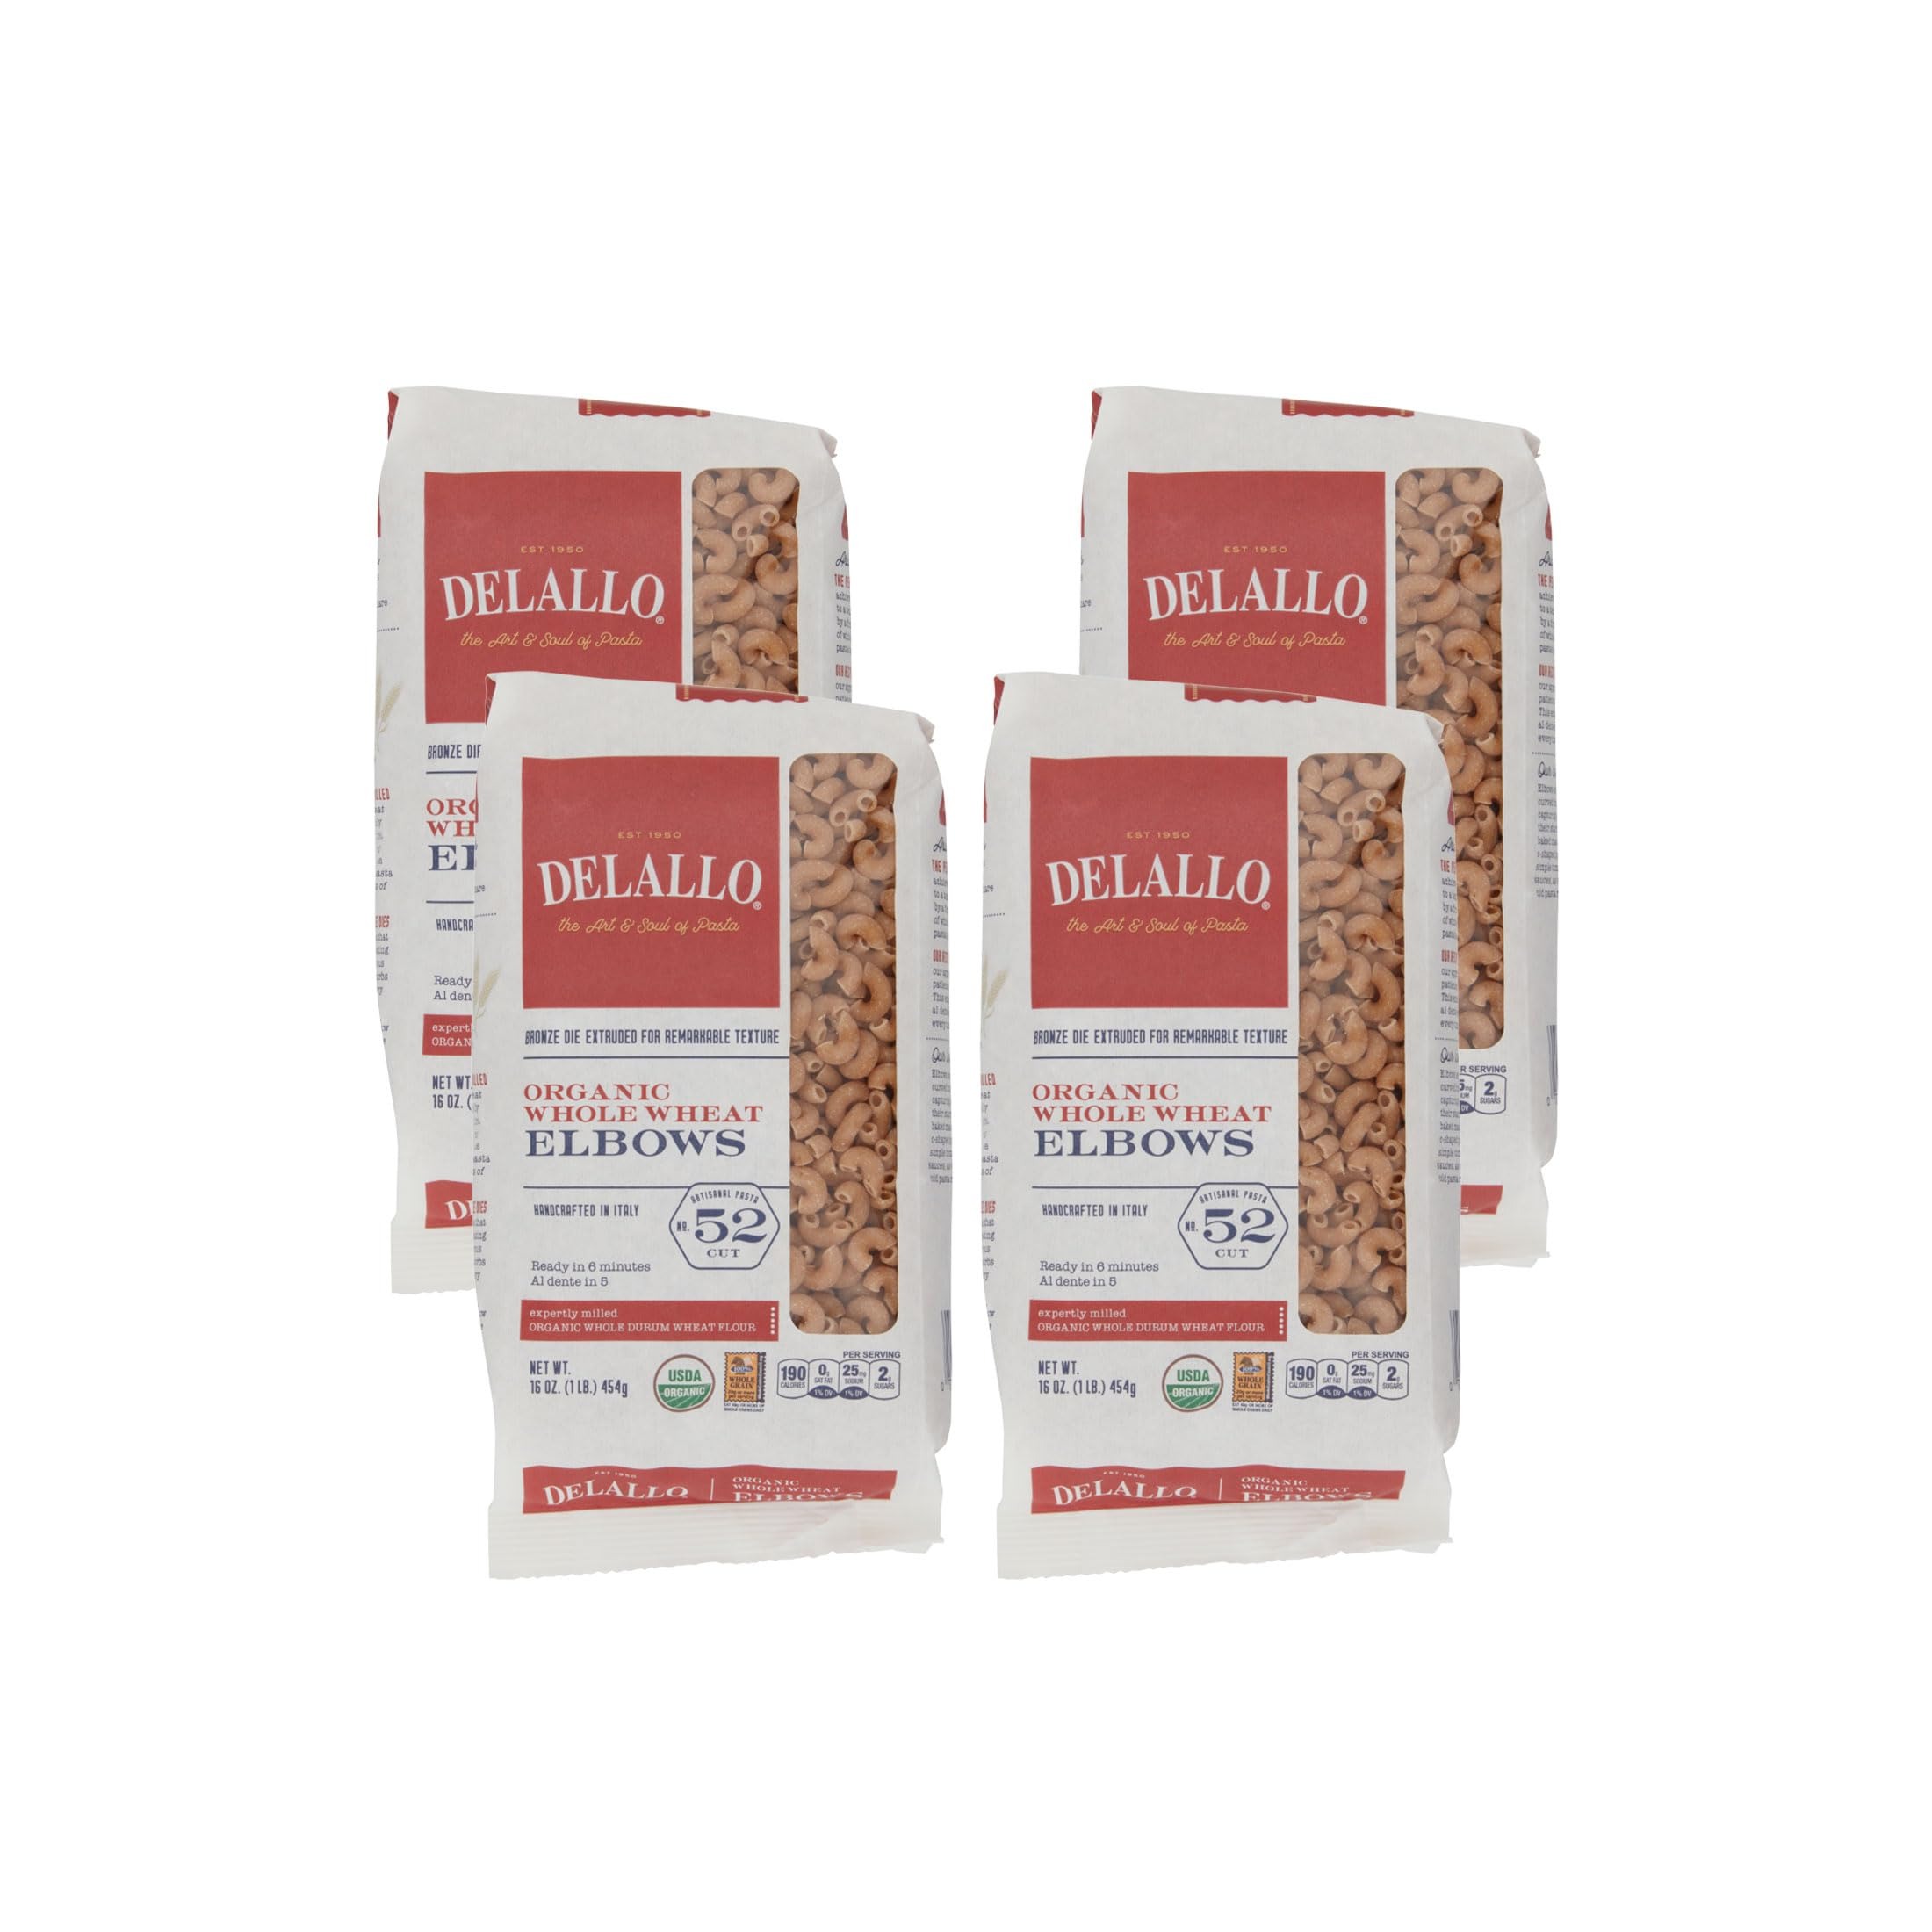
Item Name: DeLallo Whole Wheat Elbow Macaroni Pasta, 1 Pound Bag, 4 Pack, 100% Organic, Made in Italy, High Protein
Bullet Point 1: MADE IN ITALY: DeLallo Organic Whole-Wheat Pasta begins with a high-quality blend of Italian organic durum wheat. The wheat is chosen for its beautiful color, wonderful aroma and high protein content
Bullet Point 2: 100% CERTIFIED ORGANIC: Organic durum wheat is simply made with just wheat and water - does not contain additives or preservatives
Bullet Point 3: GREAT SOURCE OF FIBER: Healthy all natural pasta choice
Bullet Point 4: BRONZE DIE EXTRUDED: Expertly milled wheat for the texture of traditional pasta then extruded with bronze dies for rougher surface texture that captures sauces
Bullet Point 5: FUN PASTA SHAPE: Elbows catch thicker sauces and small ingredients in their hollow bends, so besides cheesy baked pasta, they are perfect for pasta salads, rich tomato-based sauces, lush cream sauces and veggie-loaded primavera-style sauces
Value: 64.0
Unit: Ounce

Price: 26.95